Loggerhead sea turtle

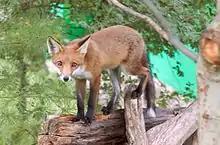
The red fox is a predator of loggerhead nests in Australia.

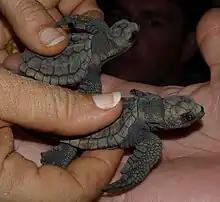
A pair of hatchlings to scale with a human hand

Loggerheads have numerous predators, especially early in their lives. Egg and nestling predators include ghost crabs, oligochaete worms, some beetles, flesh fly larvae, some ants, flesh flies, snakes, gulls, corvids, opossums, bears, rats, armadillos, mustelids, skunks, canids like coyotes, dingos, the Red foxes in Australia, Jackals and feral dogs, procyonids, Feral cats, Feral pigs, and humans. During their migration from their nests to the sea, hatchlings are preyed on by dipteran larvae, crabs, toads, lizards, snakes, seabirds such as frigatebirds, and other assorted birds and mammals. In the ocean, predators of the loggerhead juveniles include portunid crabs and various fishes, such as parrotfishes and moray eels. Adults are more rarely attacked due to their large size, but may be preyed on by large sharks, seals, and killer whales. Nesting females are attacked by flesh flies, feral dogs, and humans. Salt marsh mosquitos can also pester nesting females.